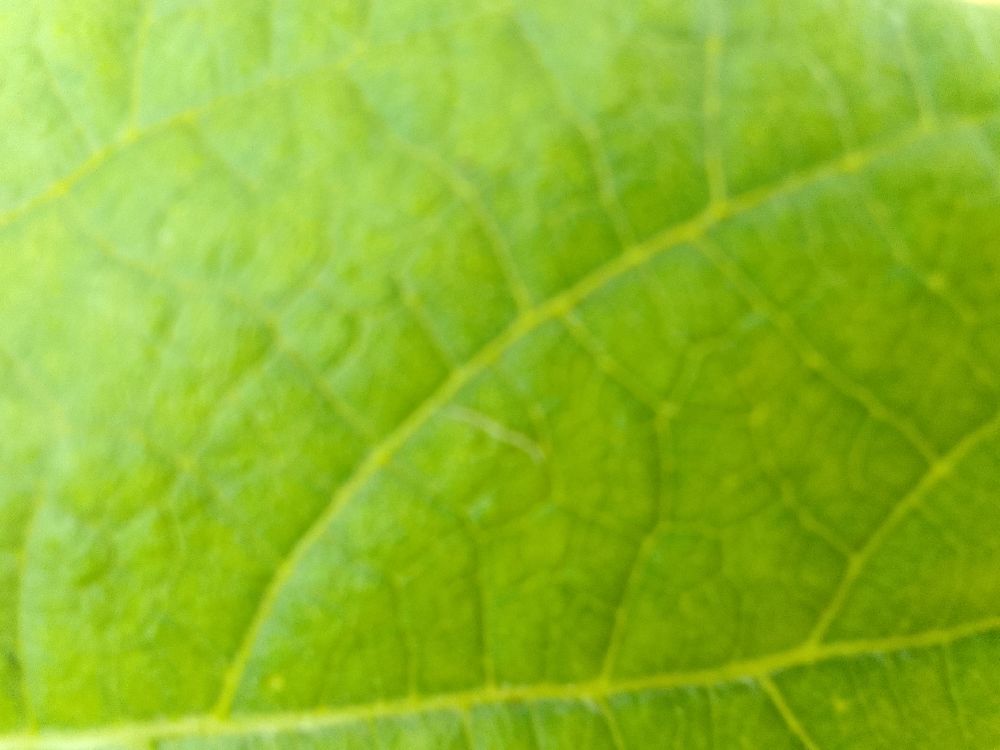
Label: healthy